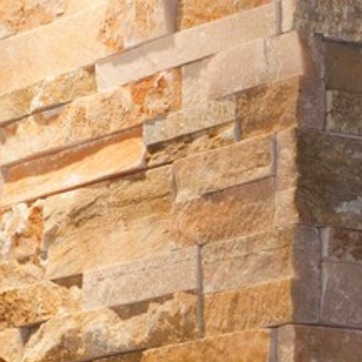
Material: stone